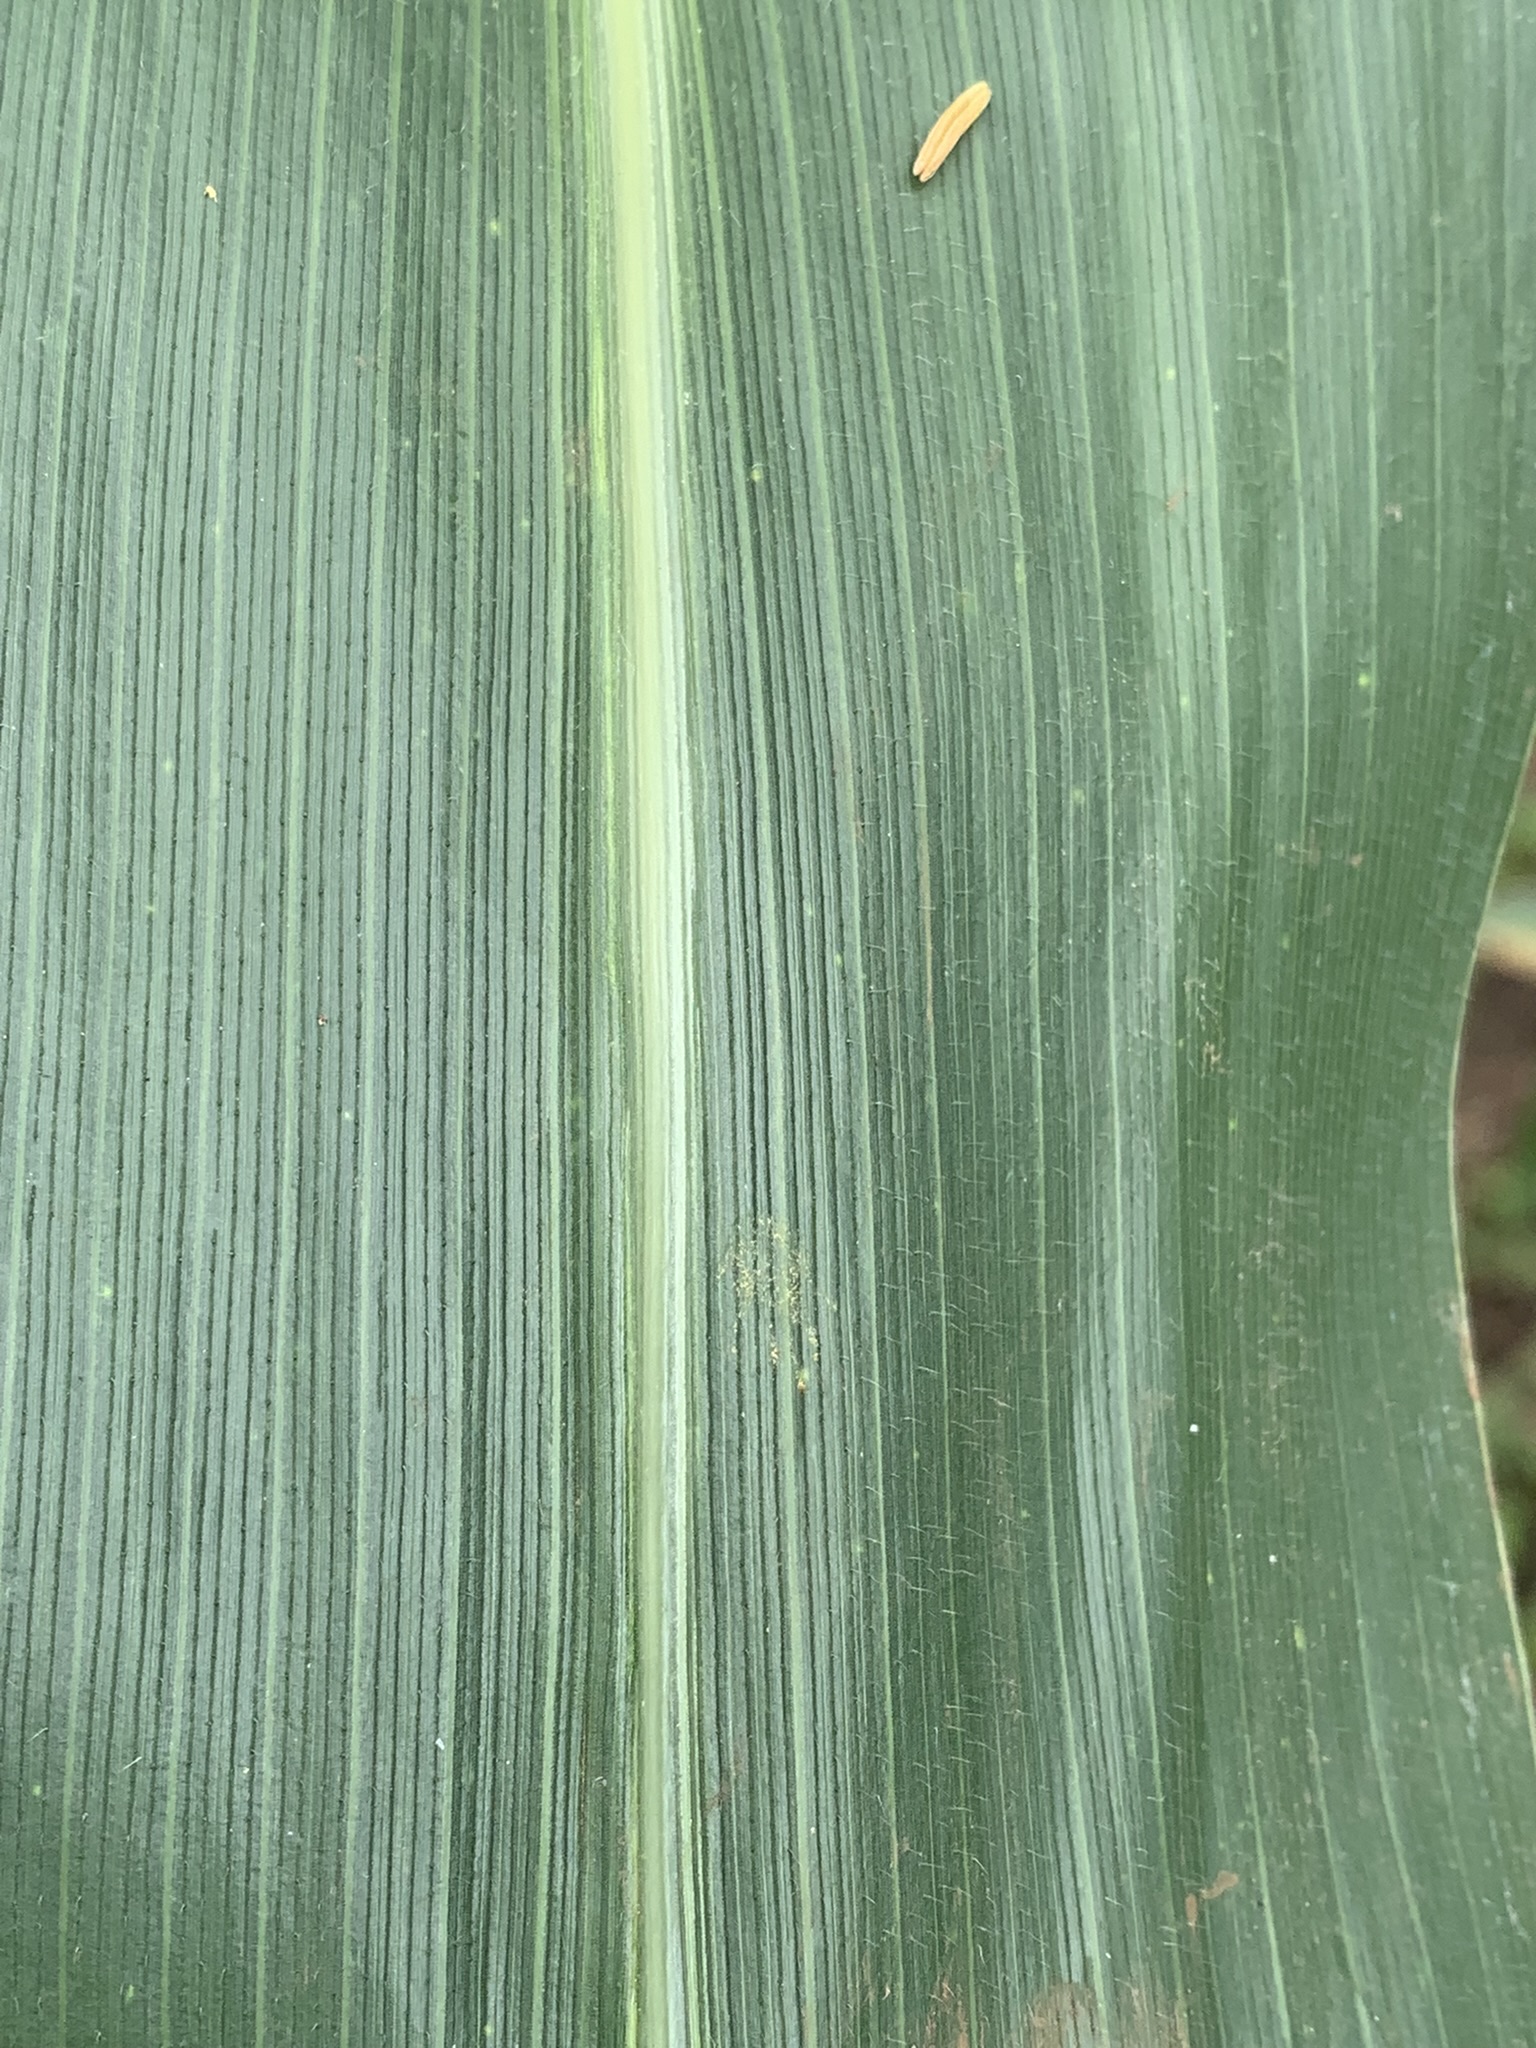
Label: Healthy